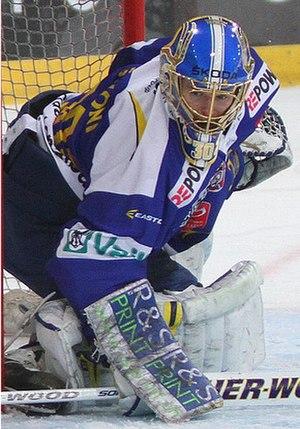
Leonardo Genoni, ZSC Lions vs HC Davos, 3 mars 2012.
Leonardo Genoni, né le 28 août 1987 à Kilchberg, est gardien de but suisse de hockey sur glace.